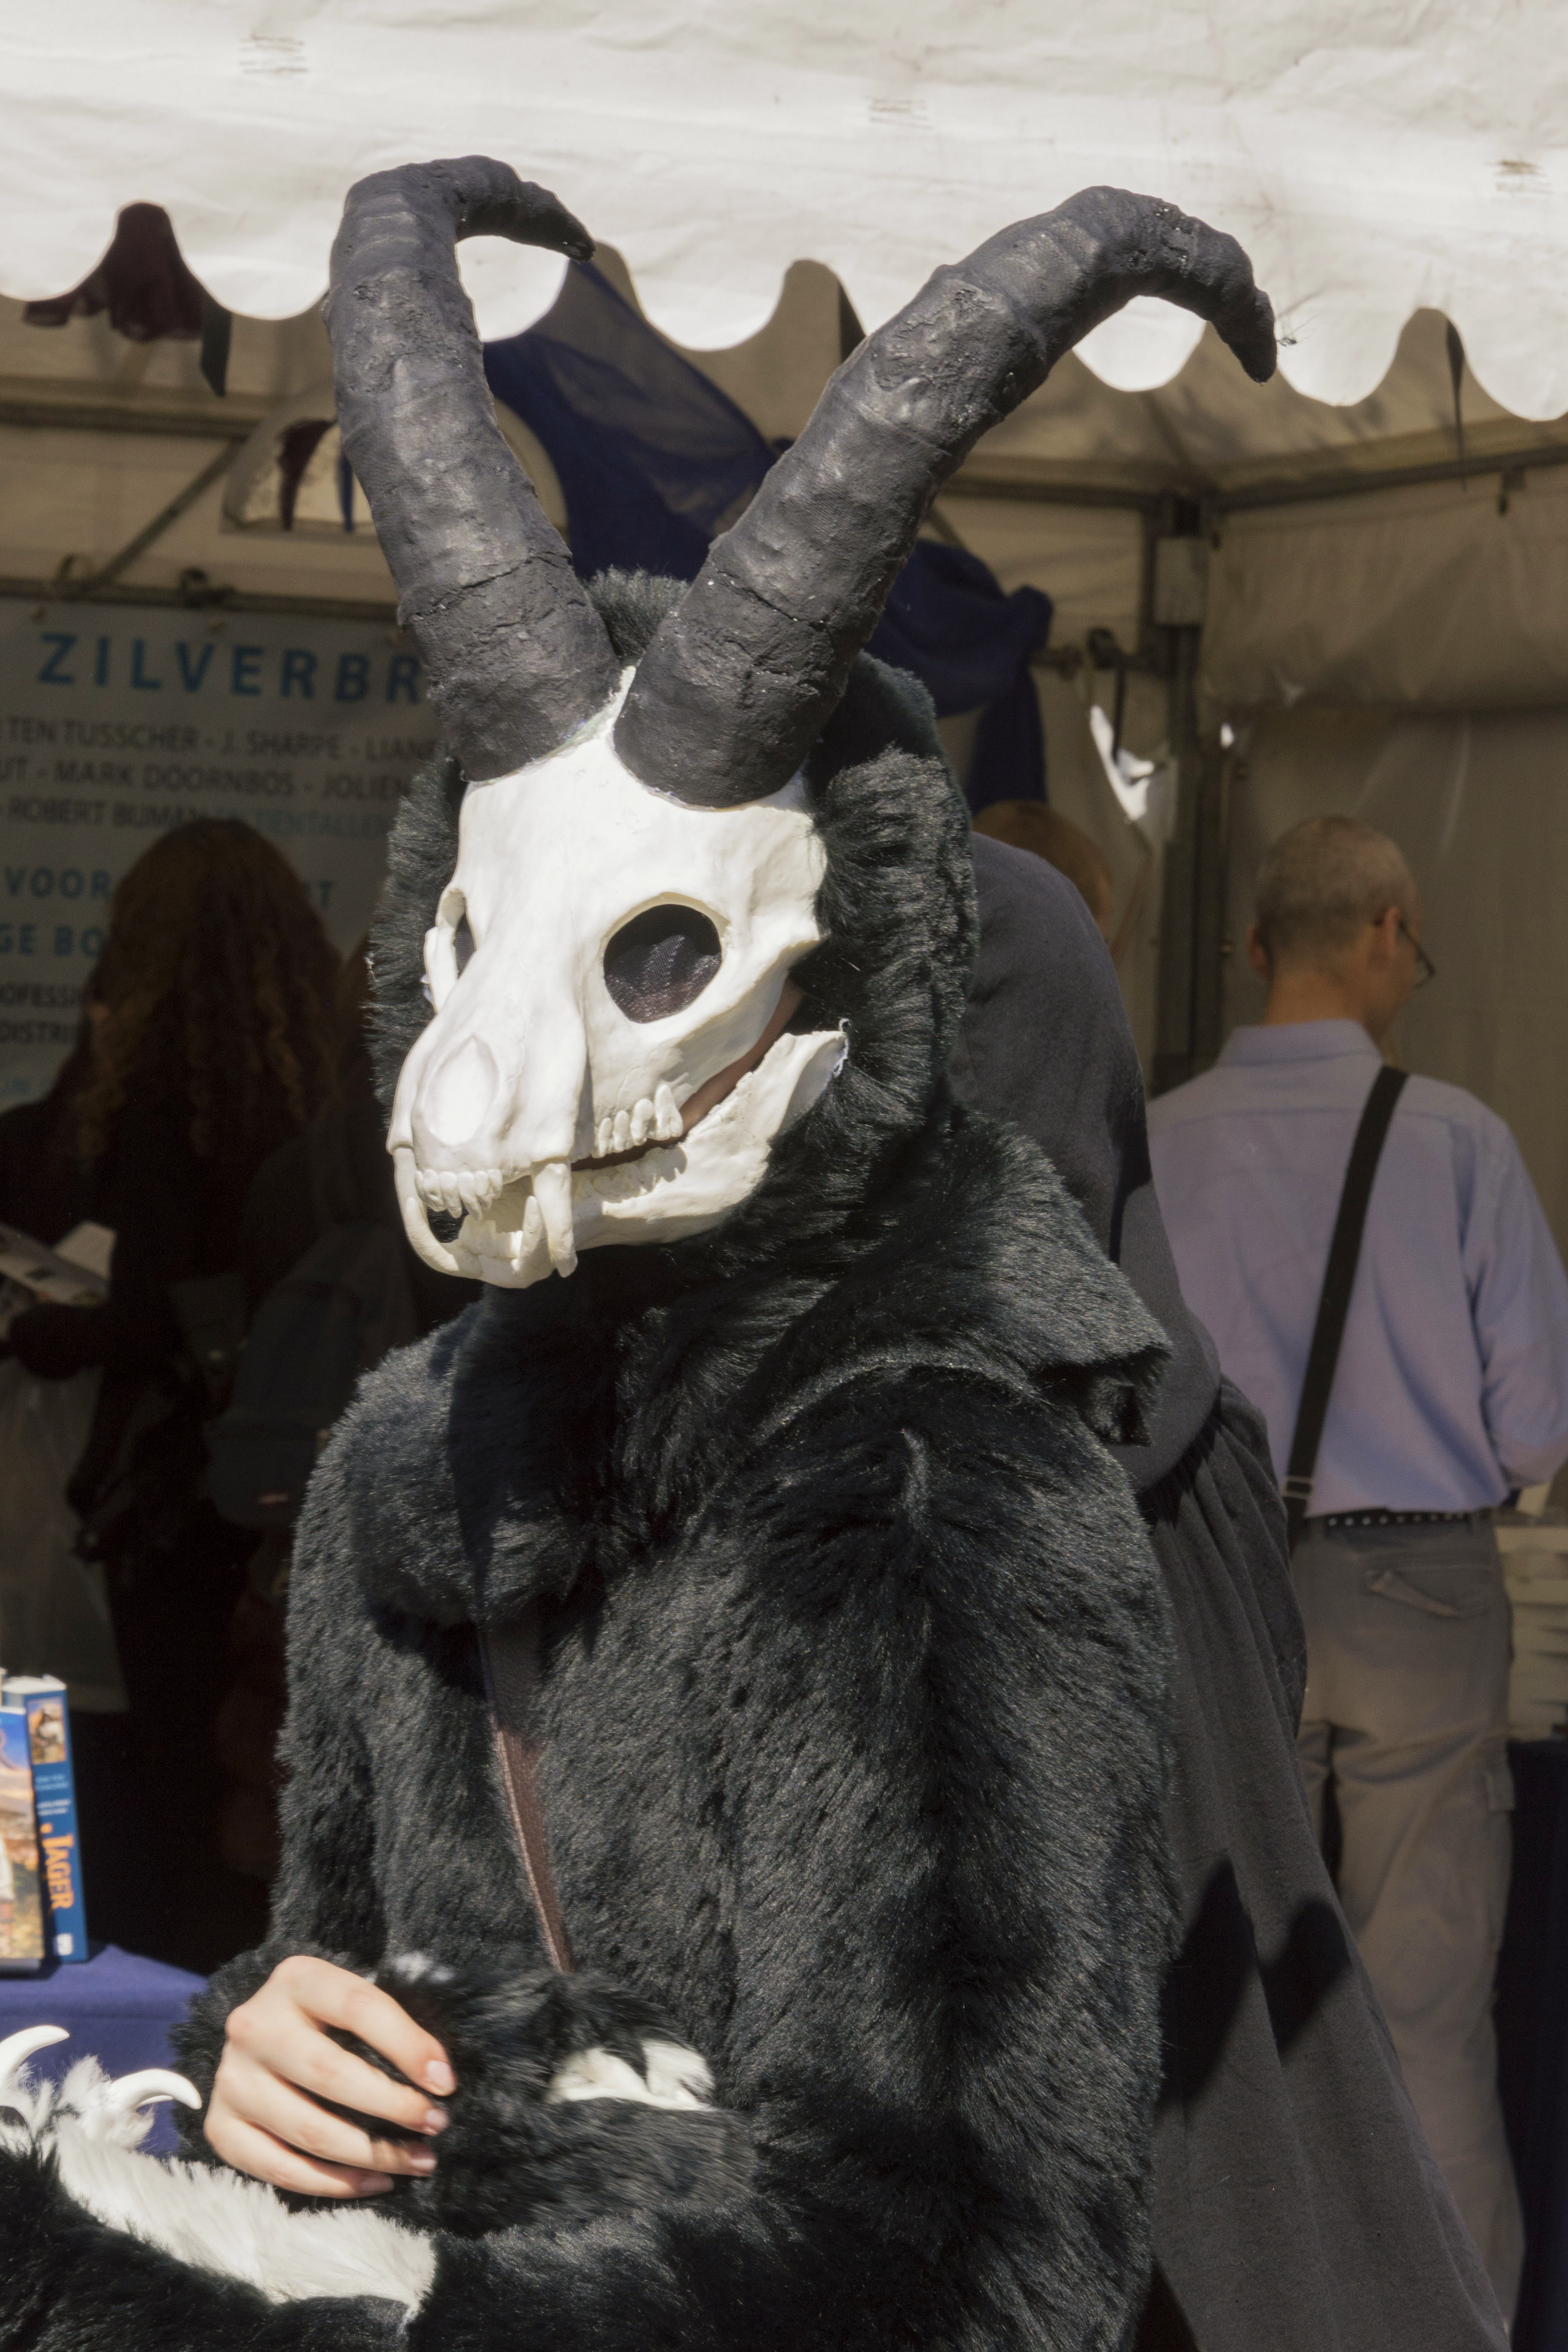
outdoor, people, photography, van, photo, fur, nikon, sculpture, cosplay, holland, festival, nederland, netherlands, de, fun, dutch, outdoorphotography, picture, photograph, fotos, foto, fotografie, pd, event, costume, kasteel, paulvandevelde, pdvandevelde, padagudaloma, dordrecht, nederlandinfotos, eventphotography, evenementenfotografie, pvdvfotografie, pdvandeveldedordrecht, nederlandsefotografie, dutchphotogaraphy, totallydutch, fotografienederland, hollandsefotografie, fotografieholland, velde, haarzuilens, dehaar, elfia, eff, kasteeldehaar, elffantasyfair, elfiahaarzuilens, elfia2014, eff2014